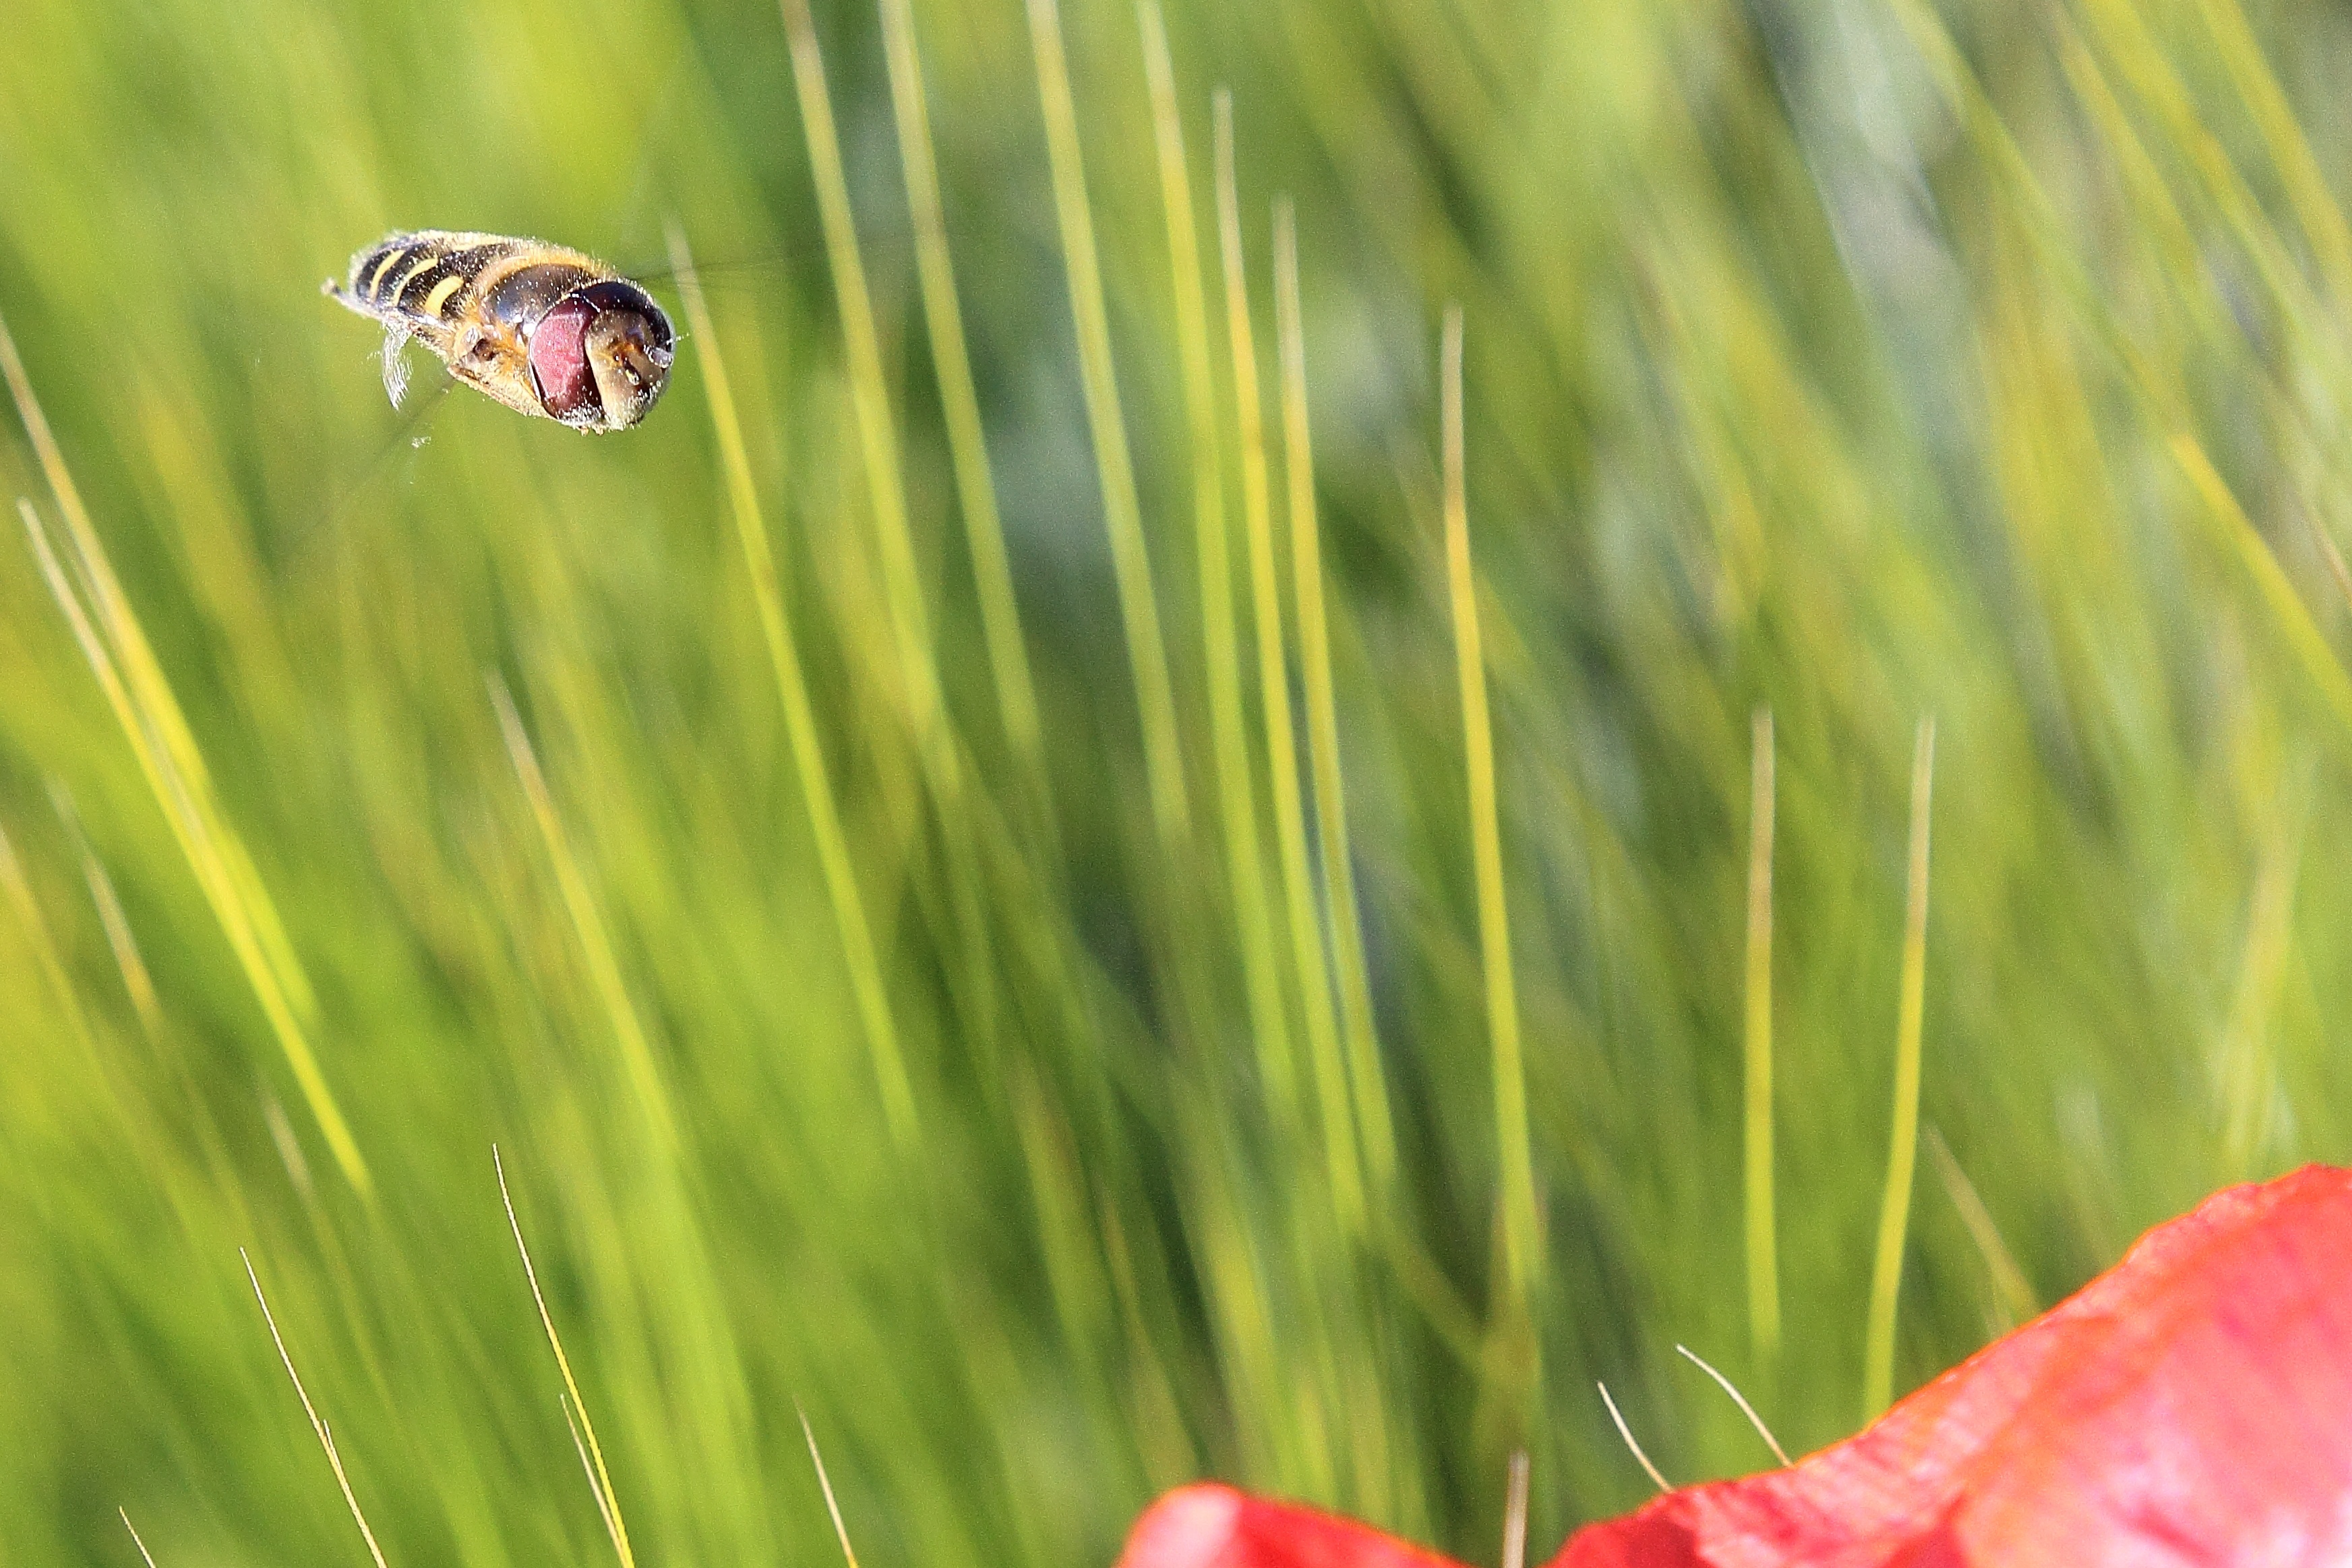
water, nature, grass, blossom, wing, plant, field, lawn, photography, meadow, sunlight, leaf, flower, bloom, fly, green, insect, macro, autumn, close, flora, wildflower, close up, hoverfly, habitat, approach, macro photography, flowering plant, grass family, land plant